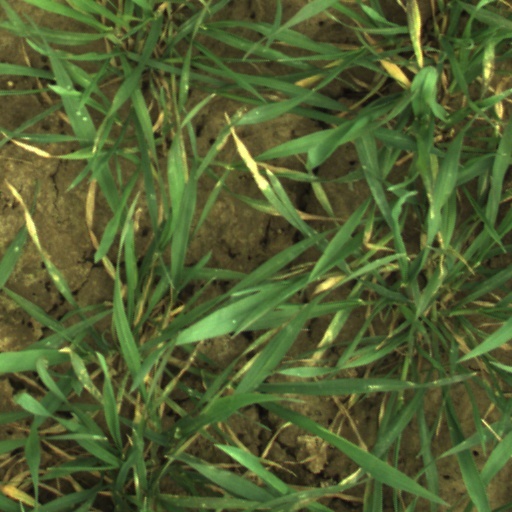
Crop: wheat